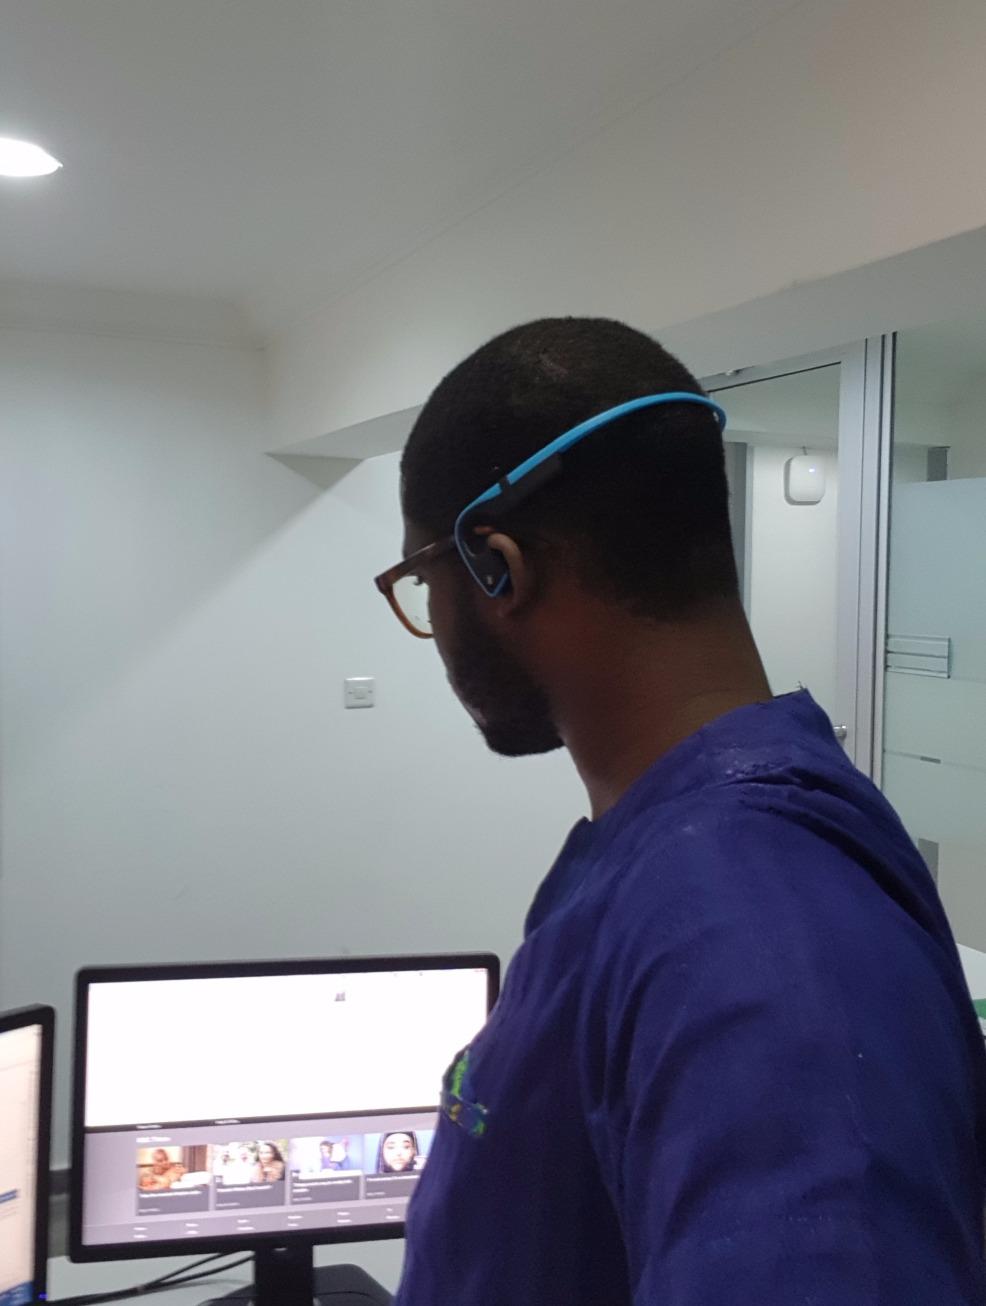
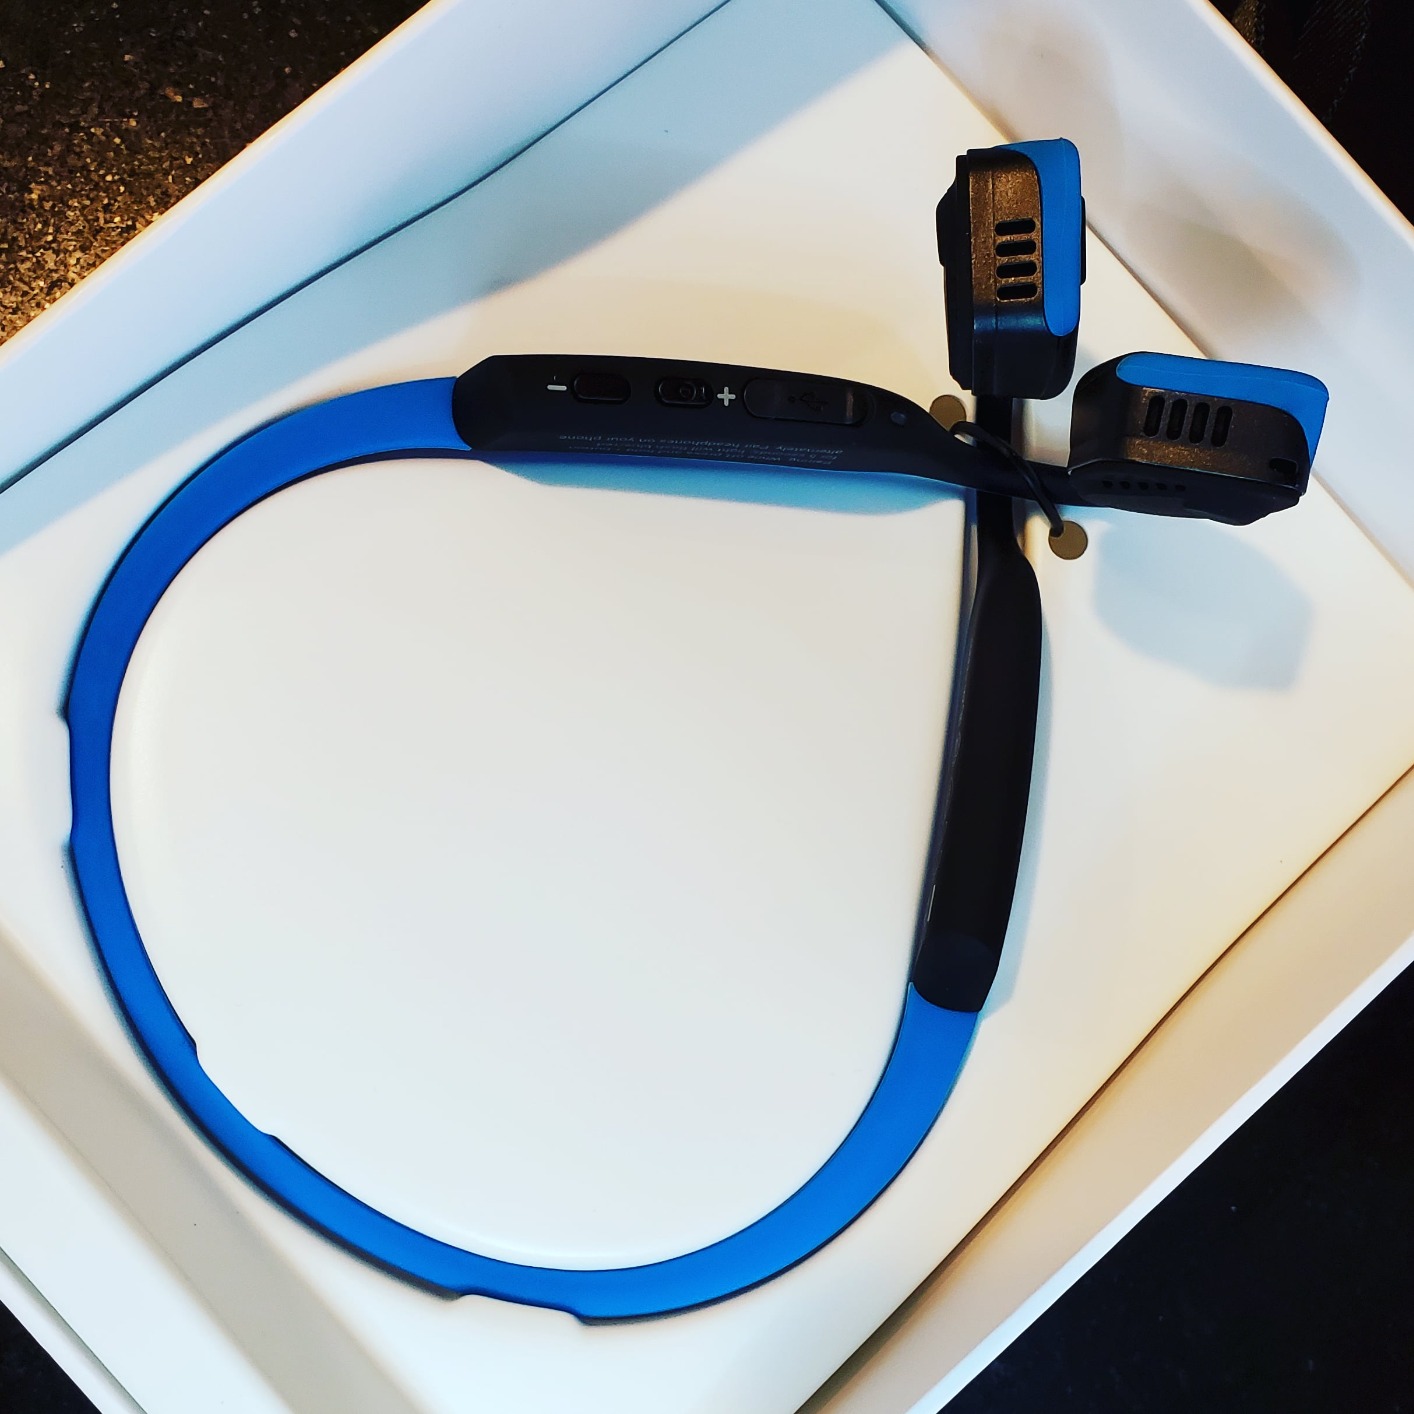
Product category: headphones
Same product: yes